1931 24 Hours of Le Mans

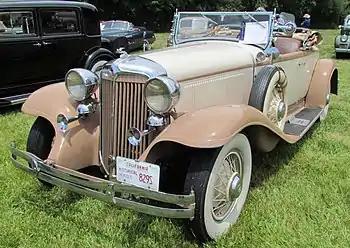
1931 Chrysler Imperial Series CG

In the end, the hard driving by Howe and Birkin gave them a comfortable seven-lap victory, and they were only the second crew to win all three prizes: outright distance, Index and the Coupe Bienniale. It was Birkin's second win after his victory in 1929 with Bentley. They also gave Italy its first win in the endurance event, earning personal congratulations from Mussolini. Their total distance covered broke the barrier for the first time.